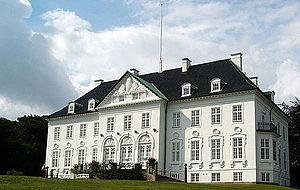
Hack Kampmann, né le 6 septembre 1856 à Ebeltoft et mort le 27 juin 1920 à Frederiksberg, est un architecte et professeur d'architecture danois.